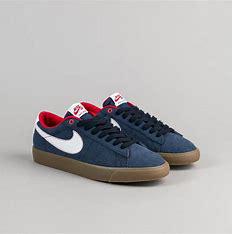
Brand: Nike
Model: Blazer SB